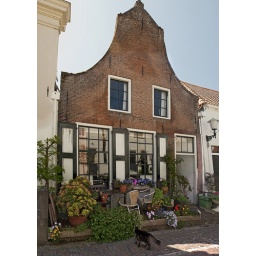
A charming little house in a quiet street in Elburg.